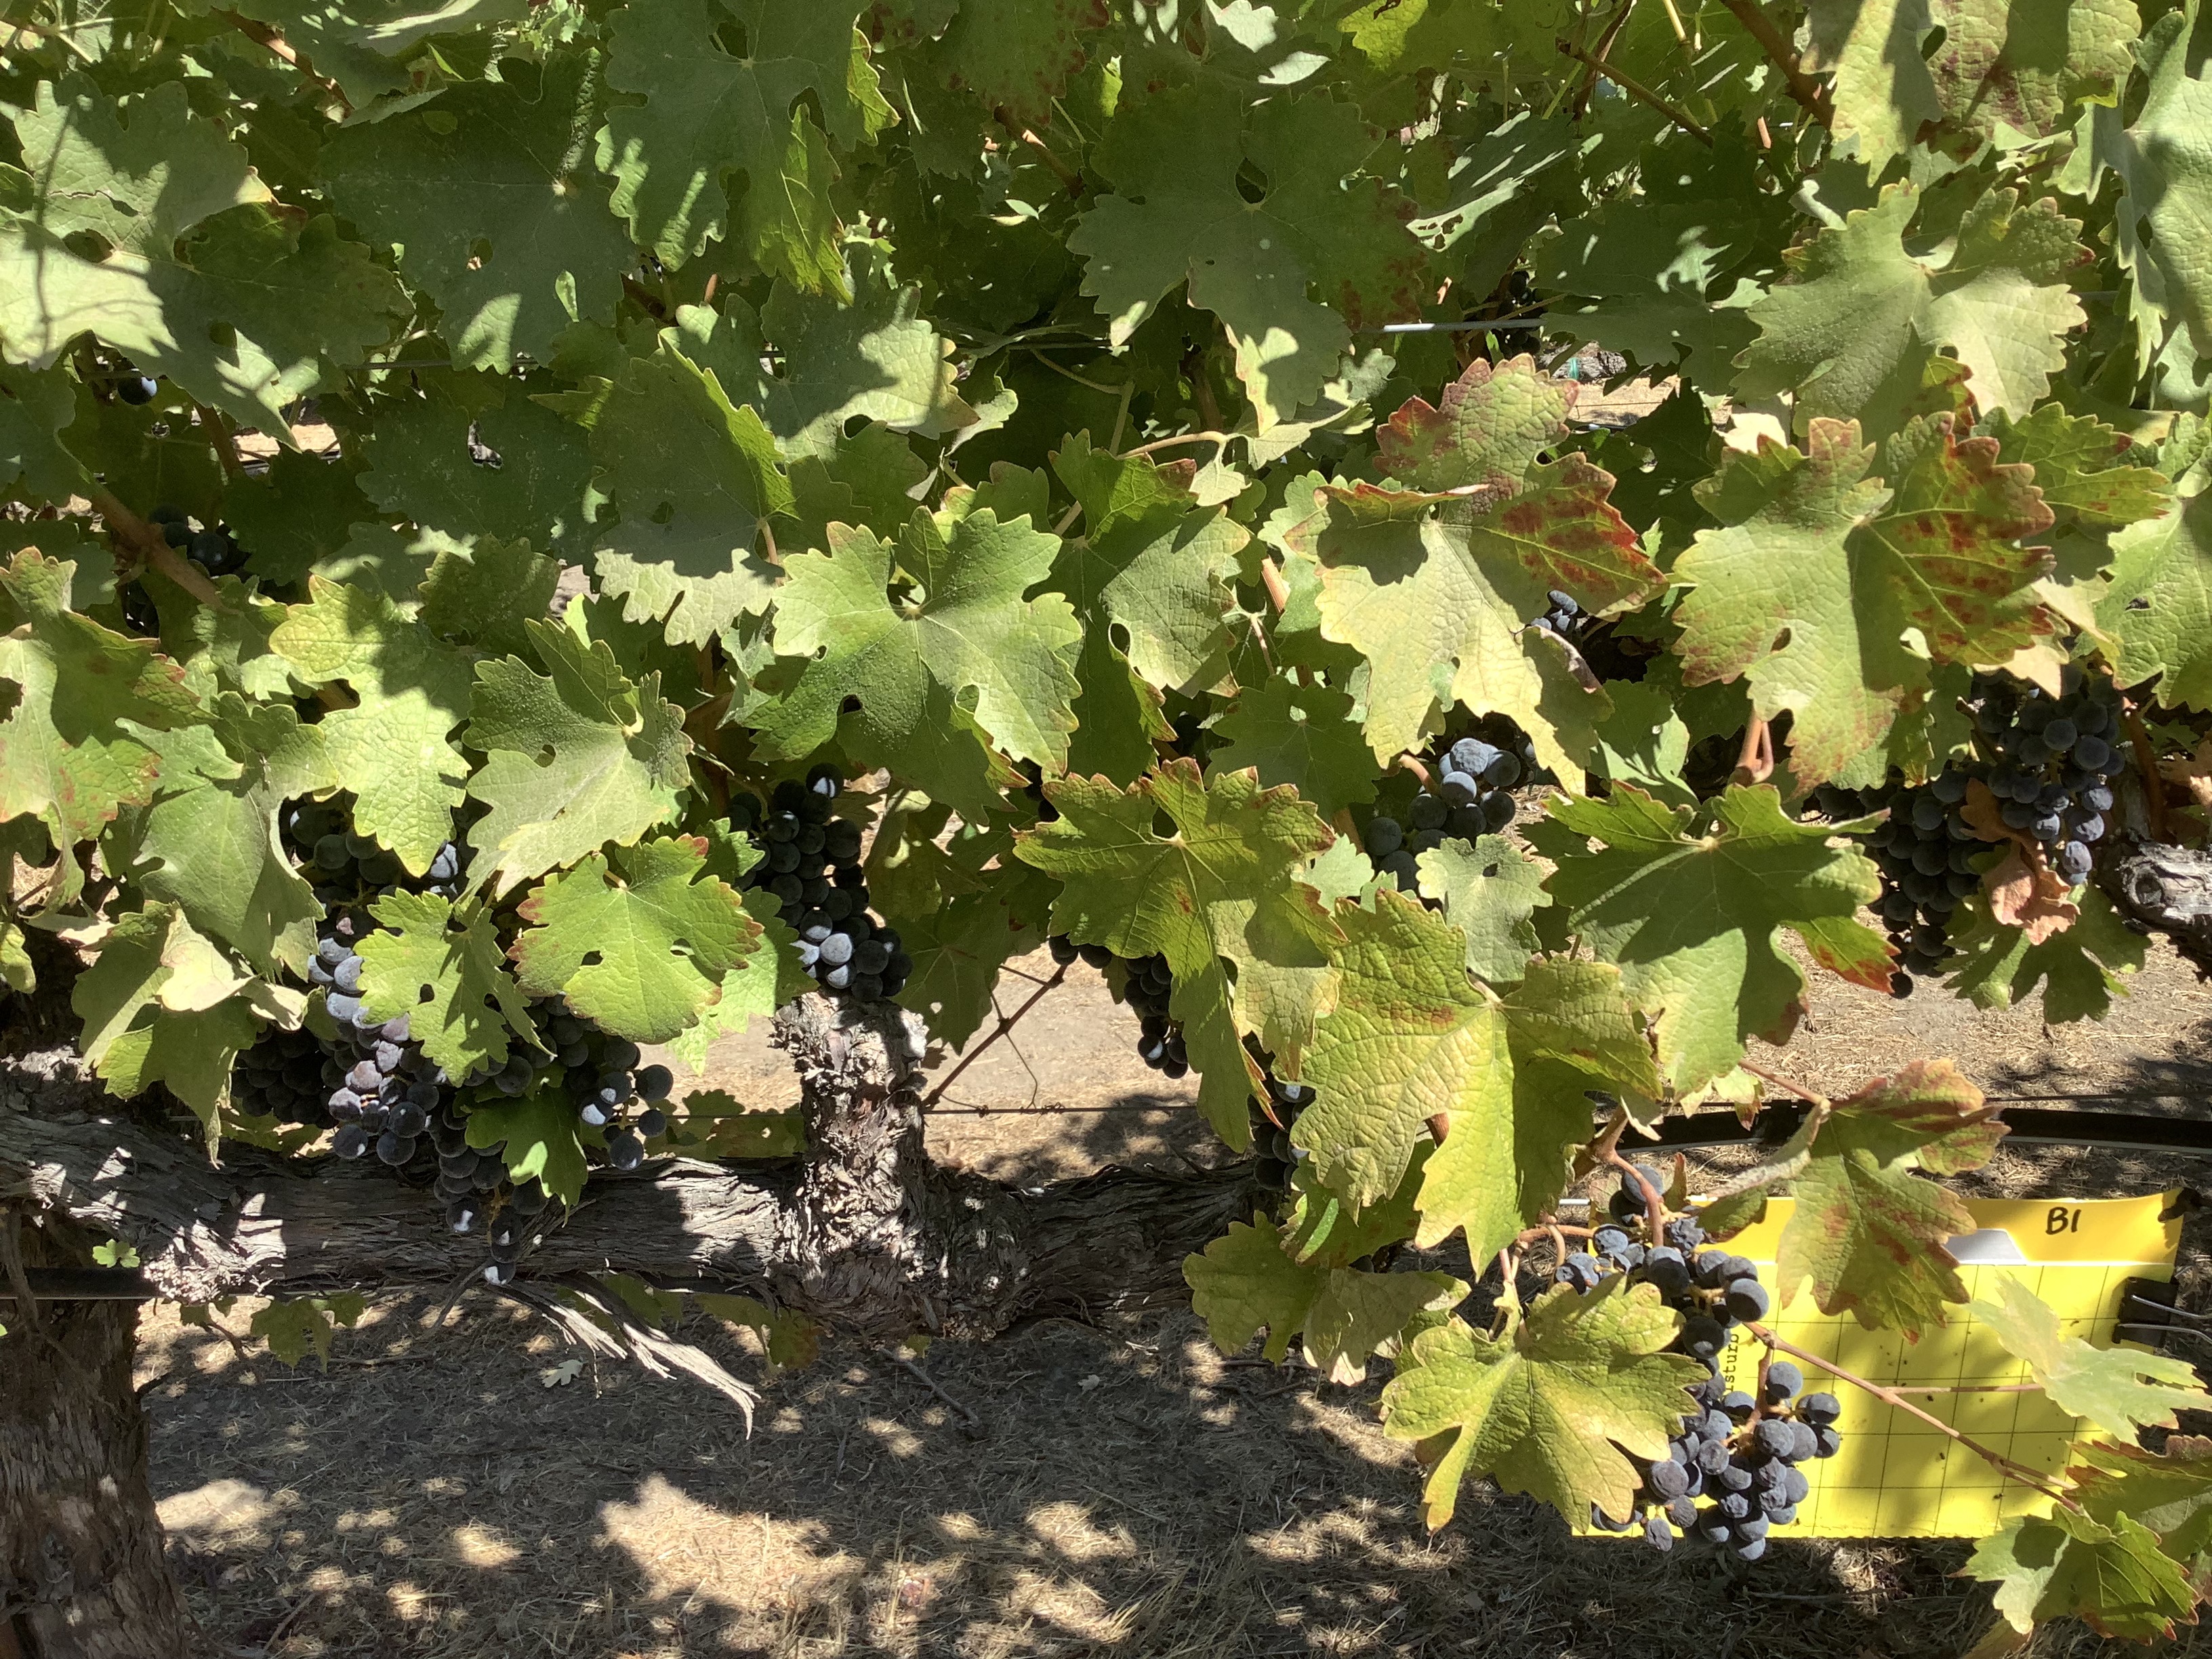
Label: Leafroll 3